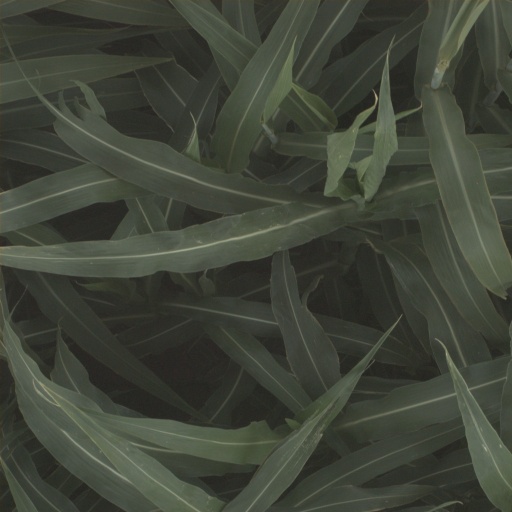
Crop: sorghum